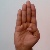
The image shows a hand gesture representing the letter 'B' in Indian Sign Language.